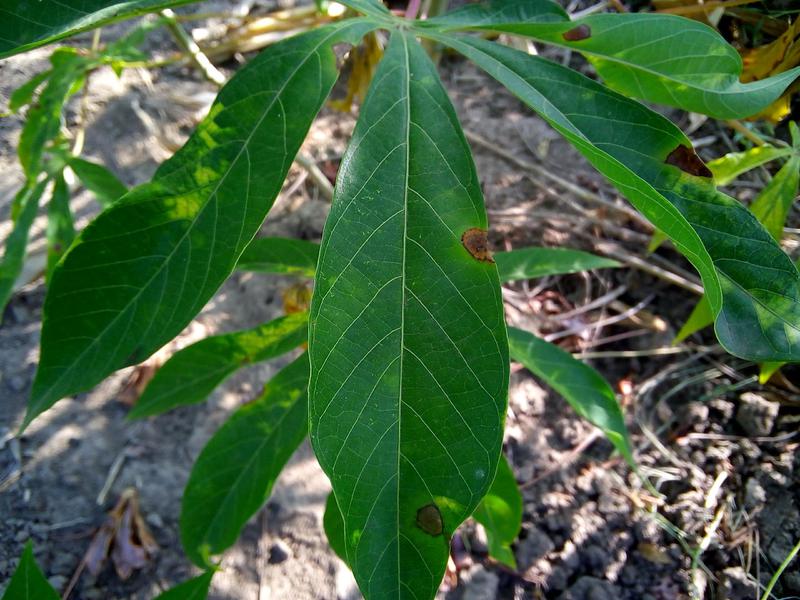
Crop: cassava
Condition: bacterial_blight